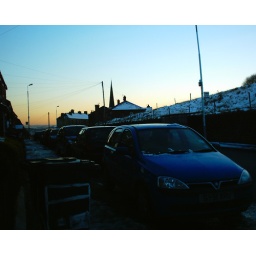
ive always loved that colour in between mid day and night, a green inbetween the orange an blue